Jean Tijou

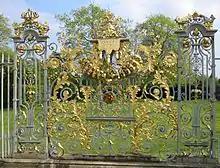
Hampton Court Palace, screen representing England, c. 1700

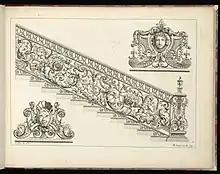
Plate from his "New Book of Drawings", 1693

Jean Tijou was a French Huguenot ironworker. He is known solely through his work in England, where he worked on several of the key English Baroque buildings. Very little is known of his biography. He arrived in England in c. 1689 and enjoyed the patronage of William III and Mary II where he was titled as England's Best Wrought-iron Designer. He was employed at St Paul's for twenty years. Not only did he work for royal destinations, but he also worked for estates and other private homes located on the countryside. He left England for the continent c. 1712. He was father-in-law to the painter of decorative schemes Louis Laguerre who married in St Martin-in-the-Fields in London. Tijou had a wife named Ann Tijou as well as a daughter. She was married in the church of St. Martin's. Both wife and daughter were buried there as well.